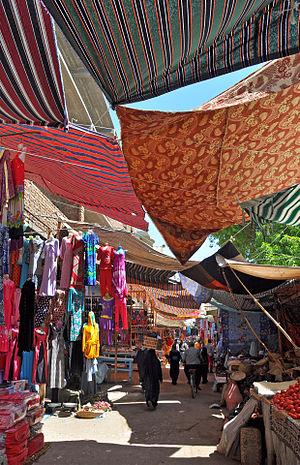
Louxor (Égypte)